Arthur Paunzen

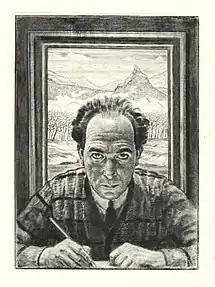
Self-portrait (1925)

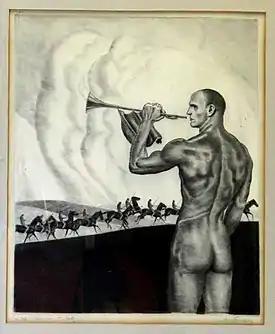
Eroica

Arthur Paunzen (4 February 1890 – 9 August 1940) was a Jewish Austrian etcher, engraver and illustrator.